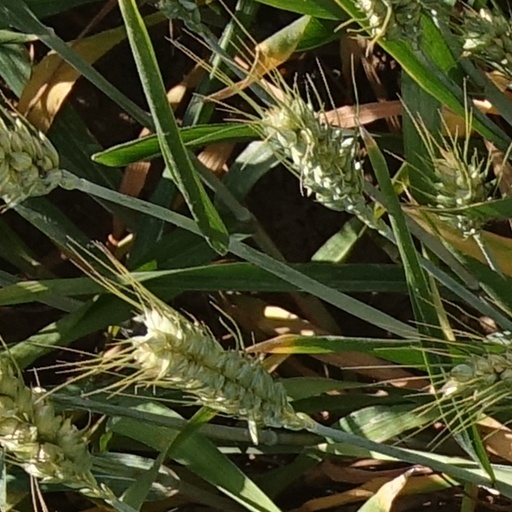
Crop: wheat